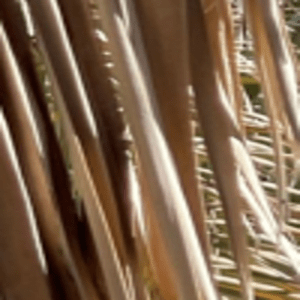
Label: Potassium Deficiency